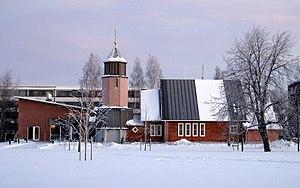
Cet article recense les cathédrales de Finlande.